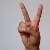
The image shows a hand gesture representing the letter 'V' in Indian Sign Language.